Katie Chapman

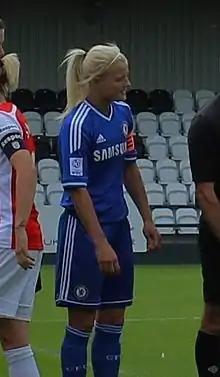
Captaining Chelsea in July 2014

In December 2009 WPS club Chicago Red Stars signed Chapman, who cited the need for a new challenge. The Red Stars announced that Chapman would join the club in time for the 2010 WPS season, joining up with former Arsenal coach Emma Hayes and England team-mate Karen Carney. After making 21 appearances during the campaign, Chapman negotiated a mutual release from her contract and returned to Arsenal. It was reported that Chapman's husband had difficulty finding employment in America, so she returned home for the sake of her family.